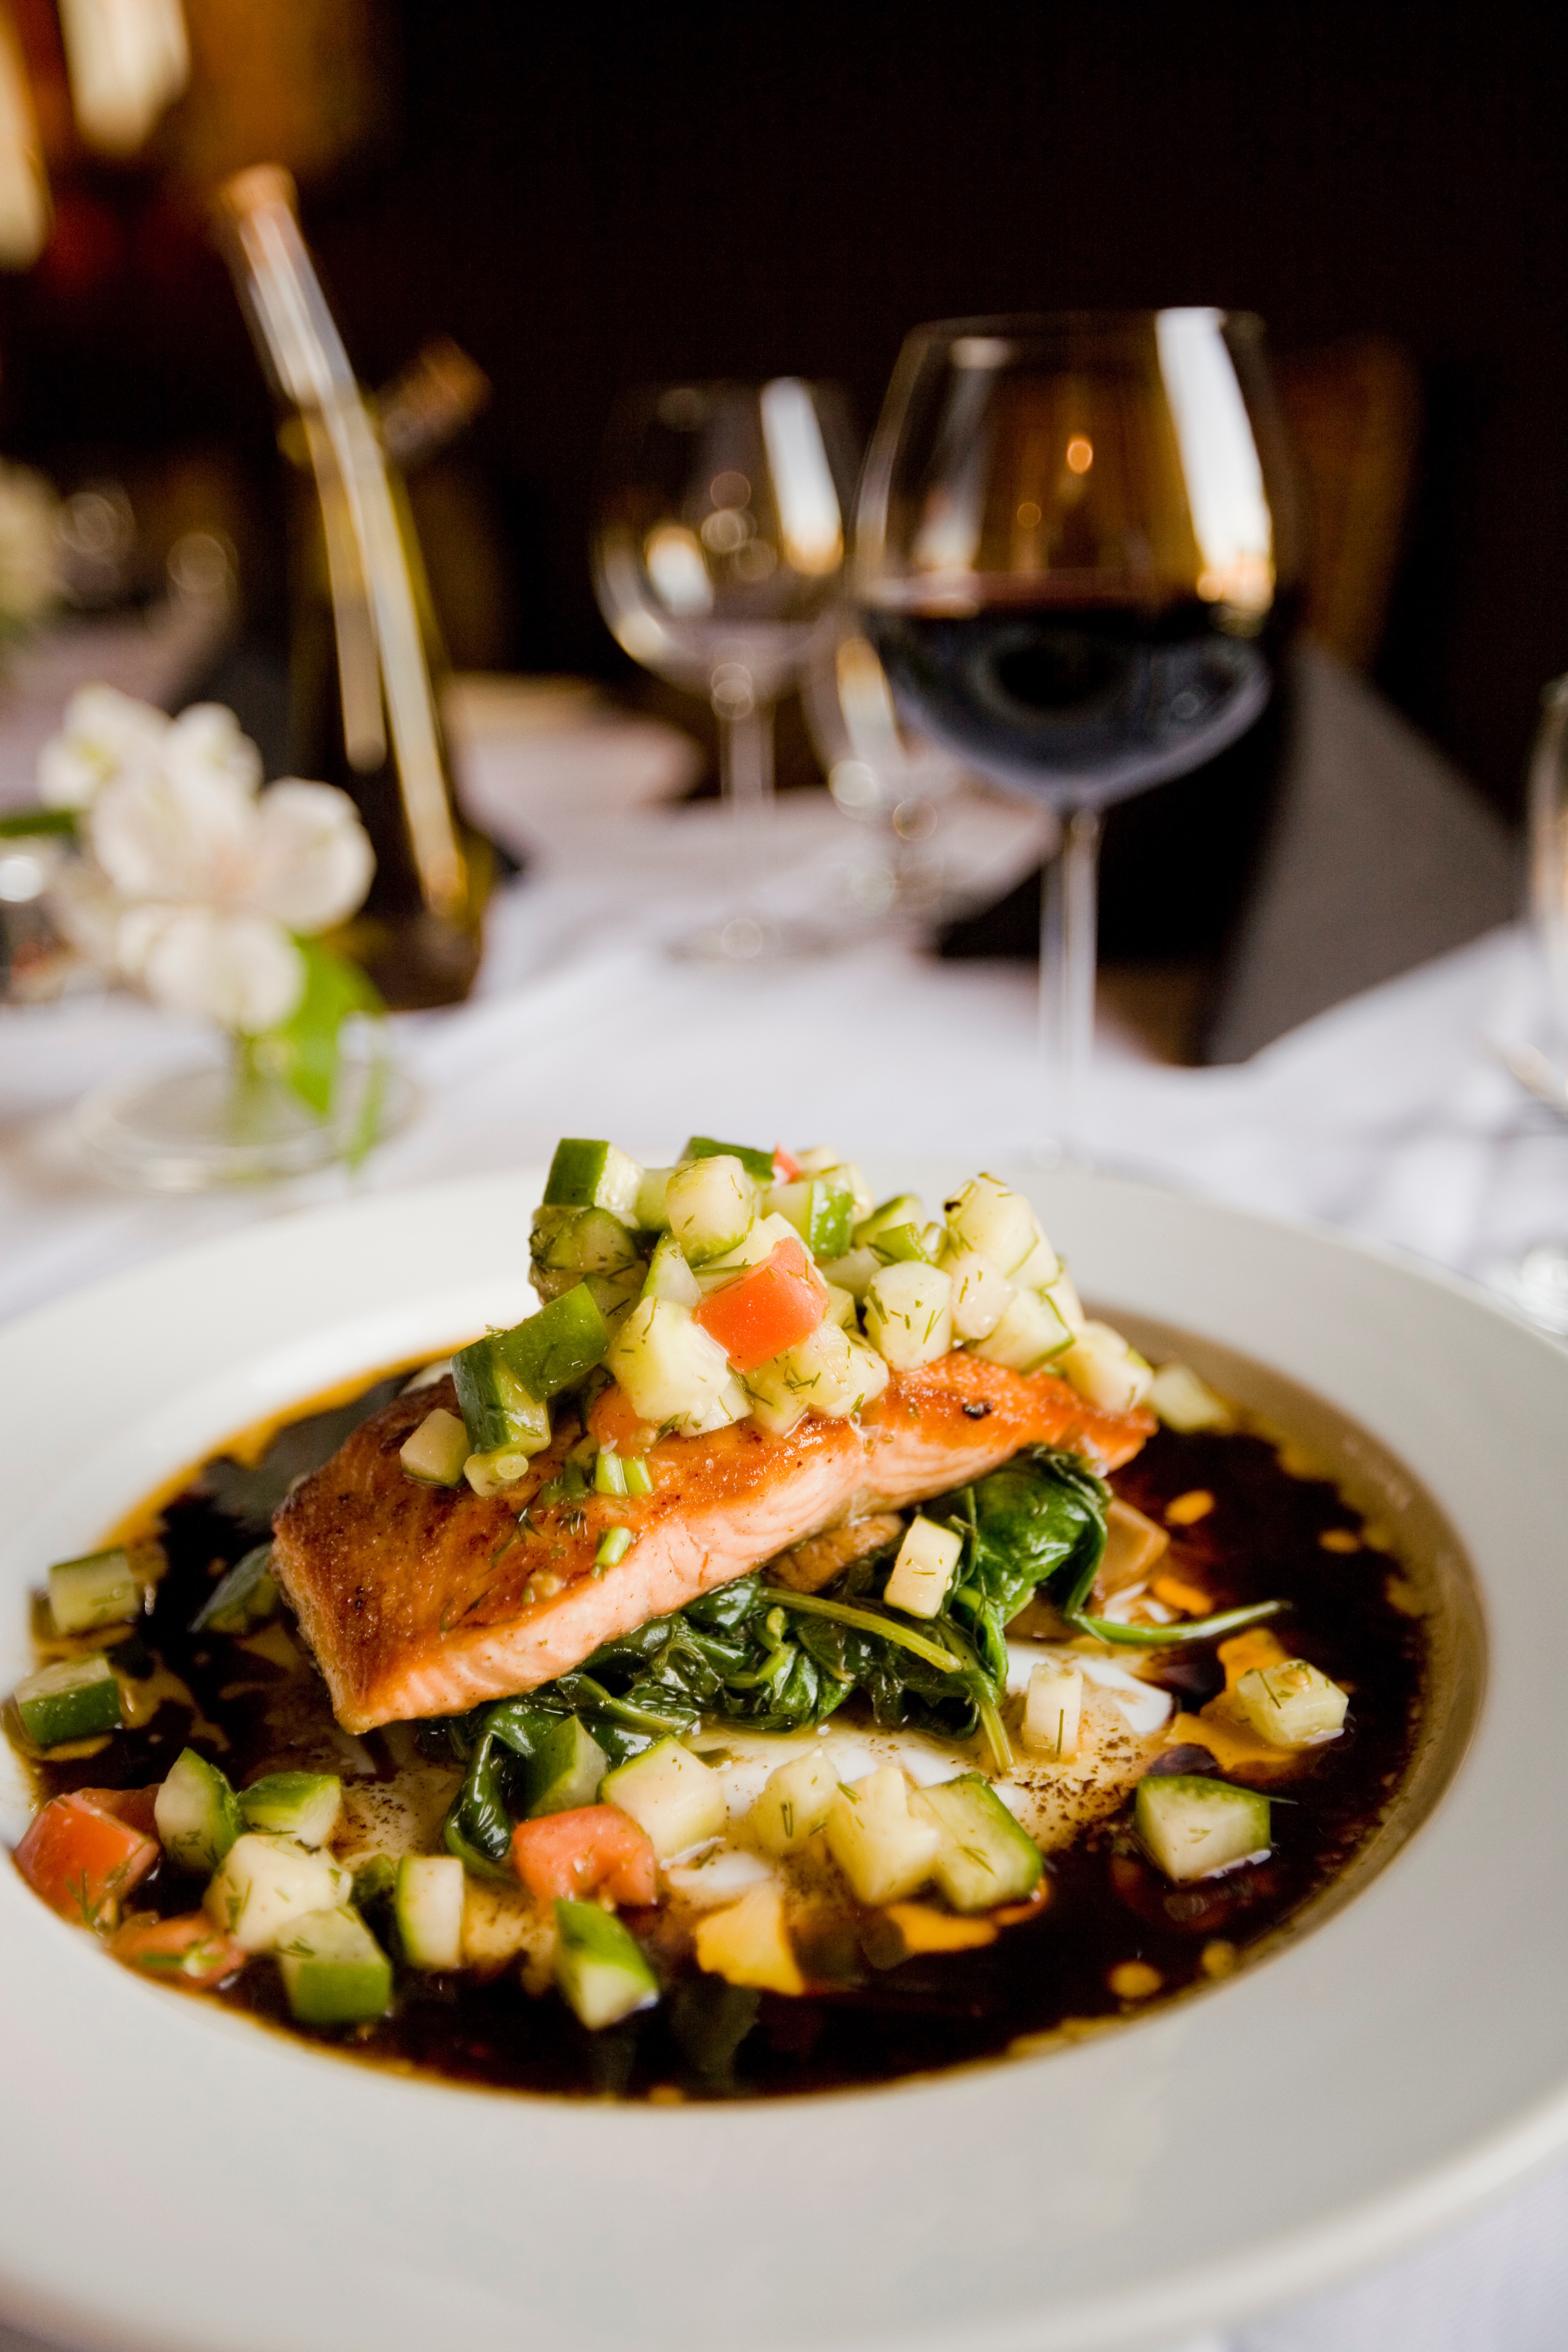
wine, restaurant, dish, meal, food, produce, vegetable, breakfast, cuisine, salmon, vegetarian food, brunch